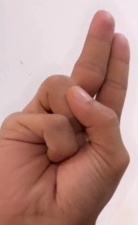
ASL sign: U